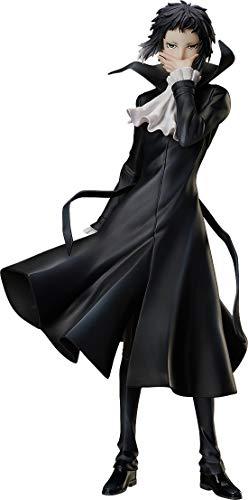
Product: FREEing Bungo Stray Dogs: Dead Apple: Akutagawa Ryunosuke 1:8 Scale PVC Figure
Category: Toys & Games | Collectible Toys | Statues, Bobbleheads & Busts | Statues
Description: Depicts Akutagawa in an iconic pose.
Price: $39.81
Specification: ProductDimensions:7.9x4x3inches|ItemWeight:12.6ounces|ShippingWeight:12.6ounces(Viewshippingratesandpolicies)|ASIN:B07GL9142L|Itemmodelnumber:-|Manufacturerrecommendedage:15yearsandup